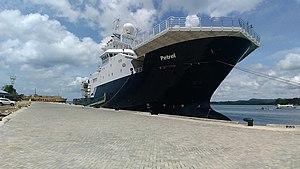
Le RV Petrel est un navire océanographique appartenant à la fondation du cofondateur de Microsoft, Paul Allen. Le navire est nommé d'après l'oiseau de mer le pétrel. En 2016, Allen a acheté le navire de service offshore, anciennement Seven Petrel, de Subsea 7, société d'ingénierie, de construction et de services sous-marine. En 2017, le navire a achevé une importante modernisation pour devenir un navire de recherche en immersion profonde. Il s'agit aujourd'hui du seul navire privé au monde équipé pour explorer des profondeurs de 6 000 mètres. Il sert également de banc d'essai pour les nouveaux équipements de haute mer qui n'ont jamais été déployés sur aucun autre navire.